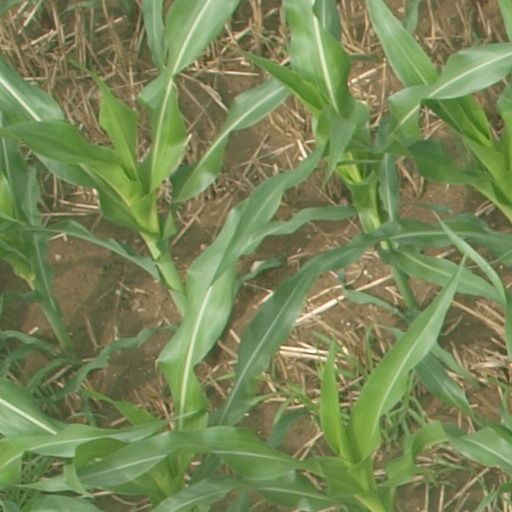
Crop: maize; corn